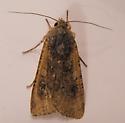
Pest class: cutworms